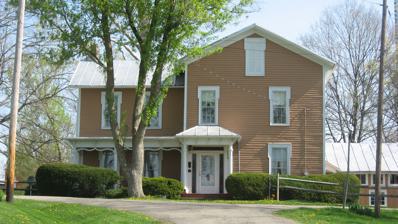
Building: Old Union School (Chesterville, Ohio)
Country: United States of America
Year built: 1860
Historic place in Ohio United States historic place Old Union School U.S. National Register of Historic Places Show map of Ohio Show map of the United States Location Off of OH 314, Chesterville, Ohio Coordinates 40°28′51″N 82°40′56″W / 40.48083°N 82.68222°W / 40.48083; -82.68222 Area 1 acre (0.40 ha) Built 1860 Architectural style Greek Revival MPS Chesterville MRA NRHP reference No. 79002743 Added to NRHP August 21, 1979 The Old Union School off Ohio State Route 314 in Chesterville , Ohio, was built in 1860. It was listed on the National Register of Historic Places in 1979. The structure primarily incorporates Greek Revival architecture , but includes some Italianate features. It is the oldest remaining academic building in the area. The building was used for this purpose until 1890 and has since served as a residence. References